Laotian Civil War

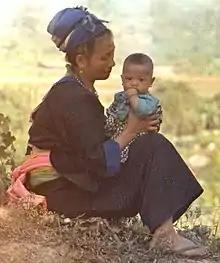
Hmong woman and child at Long Tieng, Laos military base in 1973.

During the dry season 1971–72, PL/PAVN forces dug into defensive positions and fought for permanent control of the Plain of Jars. Units participating included the 316th Infantry Division, the 866th, 335th, and 88th Regiments, and nine specialty branch battalions under the command of Senior Colonel Le Linh. Seven PL battalions also participated.